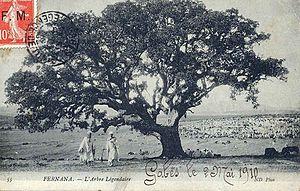
Fernana (Tunisie) - l'arbre légendaire.
Fernana est une ville située au Nord-Ouest de la Tunisie, à une trentaine de kilomètres au sud de Tabarka sur la route GP17, entre Aïn Draham et Jendouba, et à proximité du site antique de Bulla Regia.